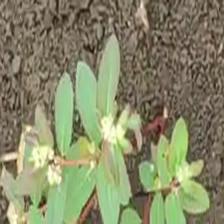
Weed species: Graceful_Sandmart_(Euphorbia hypericifolia)